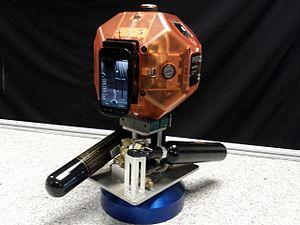
SPHERES, acronyme de Synchronized Position Hold Engage and Reorient Experimental Satellite, sont une série de satellites miniaturisés développés par le Space Systems Laboratory du MIT pour le compte de la NASA et de l'armée américaine, pour être utilisés comme un banc d'essai extensible et à faible risque pour le développement d’algorithmes de métrologie, de formation de vol, de rendez-vous, d’amarrage et de décision autonome qui sont essentiels pour les futures missions spatiales qui utiliseront une architecture de vaisseau spatial distribué, comme le Terrestrial Planet Finder et Orbital Express.